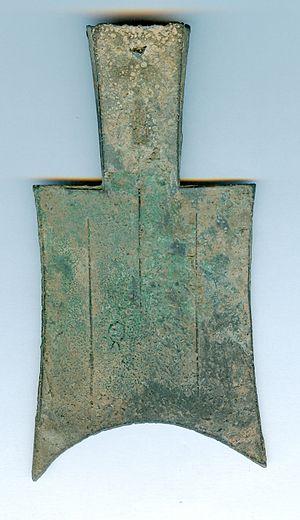
Les anciennes monnaies chinoises font partie des plus anciennes du monde. Durant la fin du Néolithique, des cauris servent pour les échanges et les offrandes aux dieux. Ils sont ensuite remplacés par des copies en pierre, en coquillage ou en os. Durant la période des Printemps et Automnes apparaissent des copies en bronze qui peuvent être considérées comme la première forme de monnaie chinoise. Durant la même période, les premières pièces de monnaie en métal font leur apparition. Toutefois, les premières ne sont pas rondes, mais en forme de couteaux ou de bêches. Les premières pièces rondes connues datent de la décennie 350 av. J.-C., et, assez vite, on voit apparaître des modèles avec un trou carré au centre. Au début de la dynastie Qin, la première dynastie impériale de la Chine, l'empereur Qin Shi Huang crée une monnaie standardisée pour tout l’Empire. Les dynasties ultérieures produisent des variantes de ces pièces rondes tout au long de la période impériale.